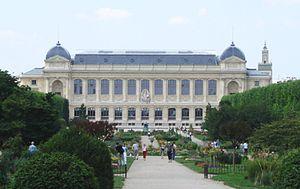
Depuis la place Valhubert, à Paris, perspective du Jardin des plantes avec au fond la grande galerie de l'Évolution du Muséum national d'histoire naturelle.